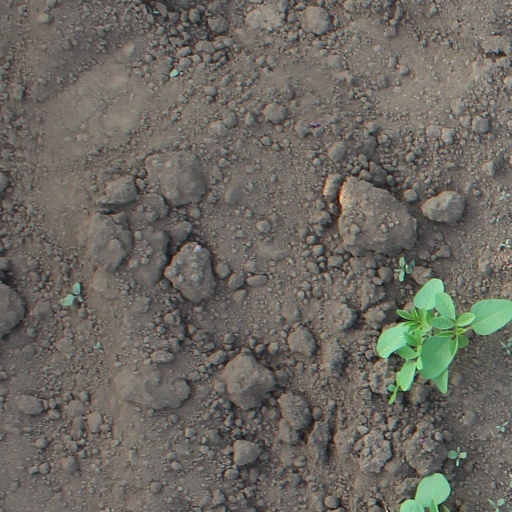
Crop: soybean